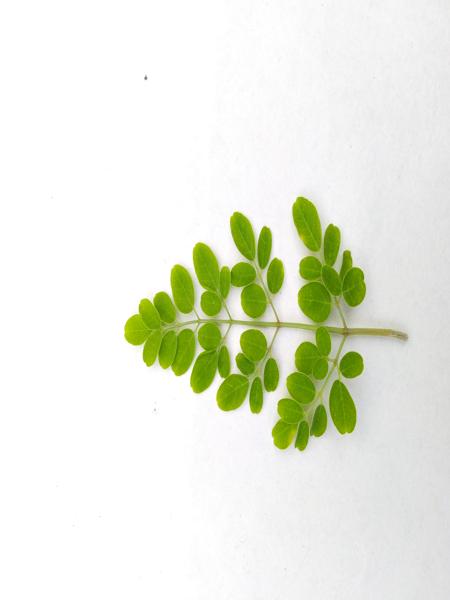
Plant: Drumstick